Judge John Hodgman

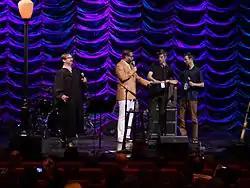
Live taping of "Judge John Hodgman" with guest baliff John Roderick

When Jesse Thorn is not available, his role has been filled by "Guest Bailiffs", including Scott Adsit, Elna Baker, Monte Belmonte, Elizabeth Gilbert, Jean Grae, Jordan Morris, Tom Scharpling, and Jake Tapper.